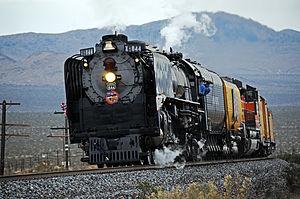
Northern est un type de locomotive à vapeur dont les essieux ont la configuration suivante :